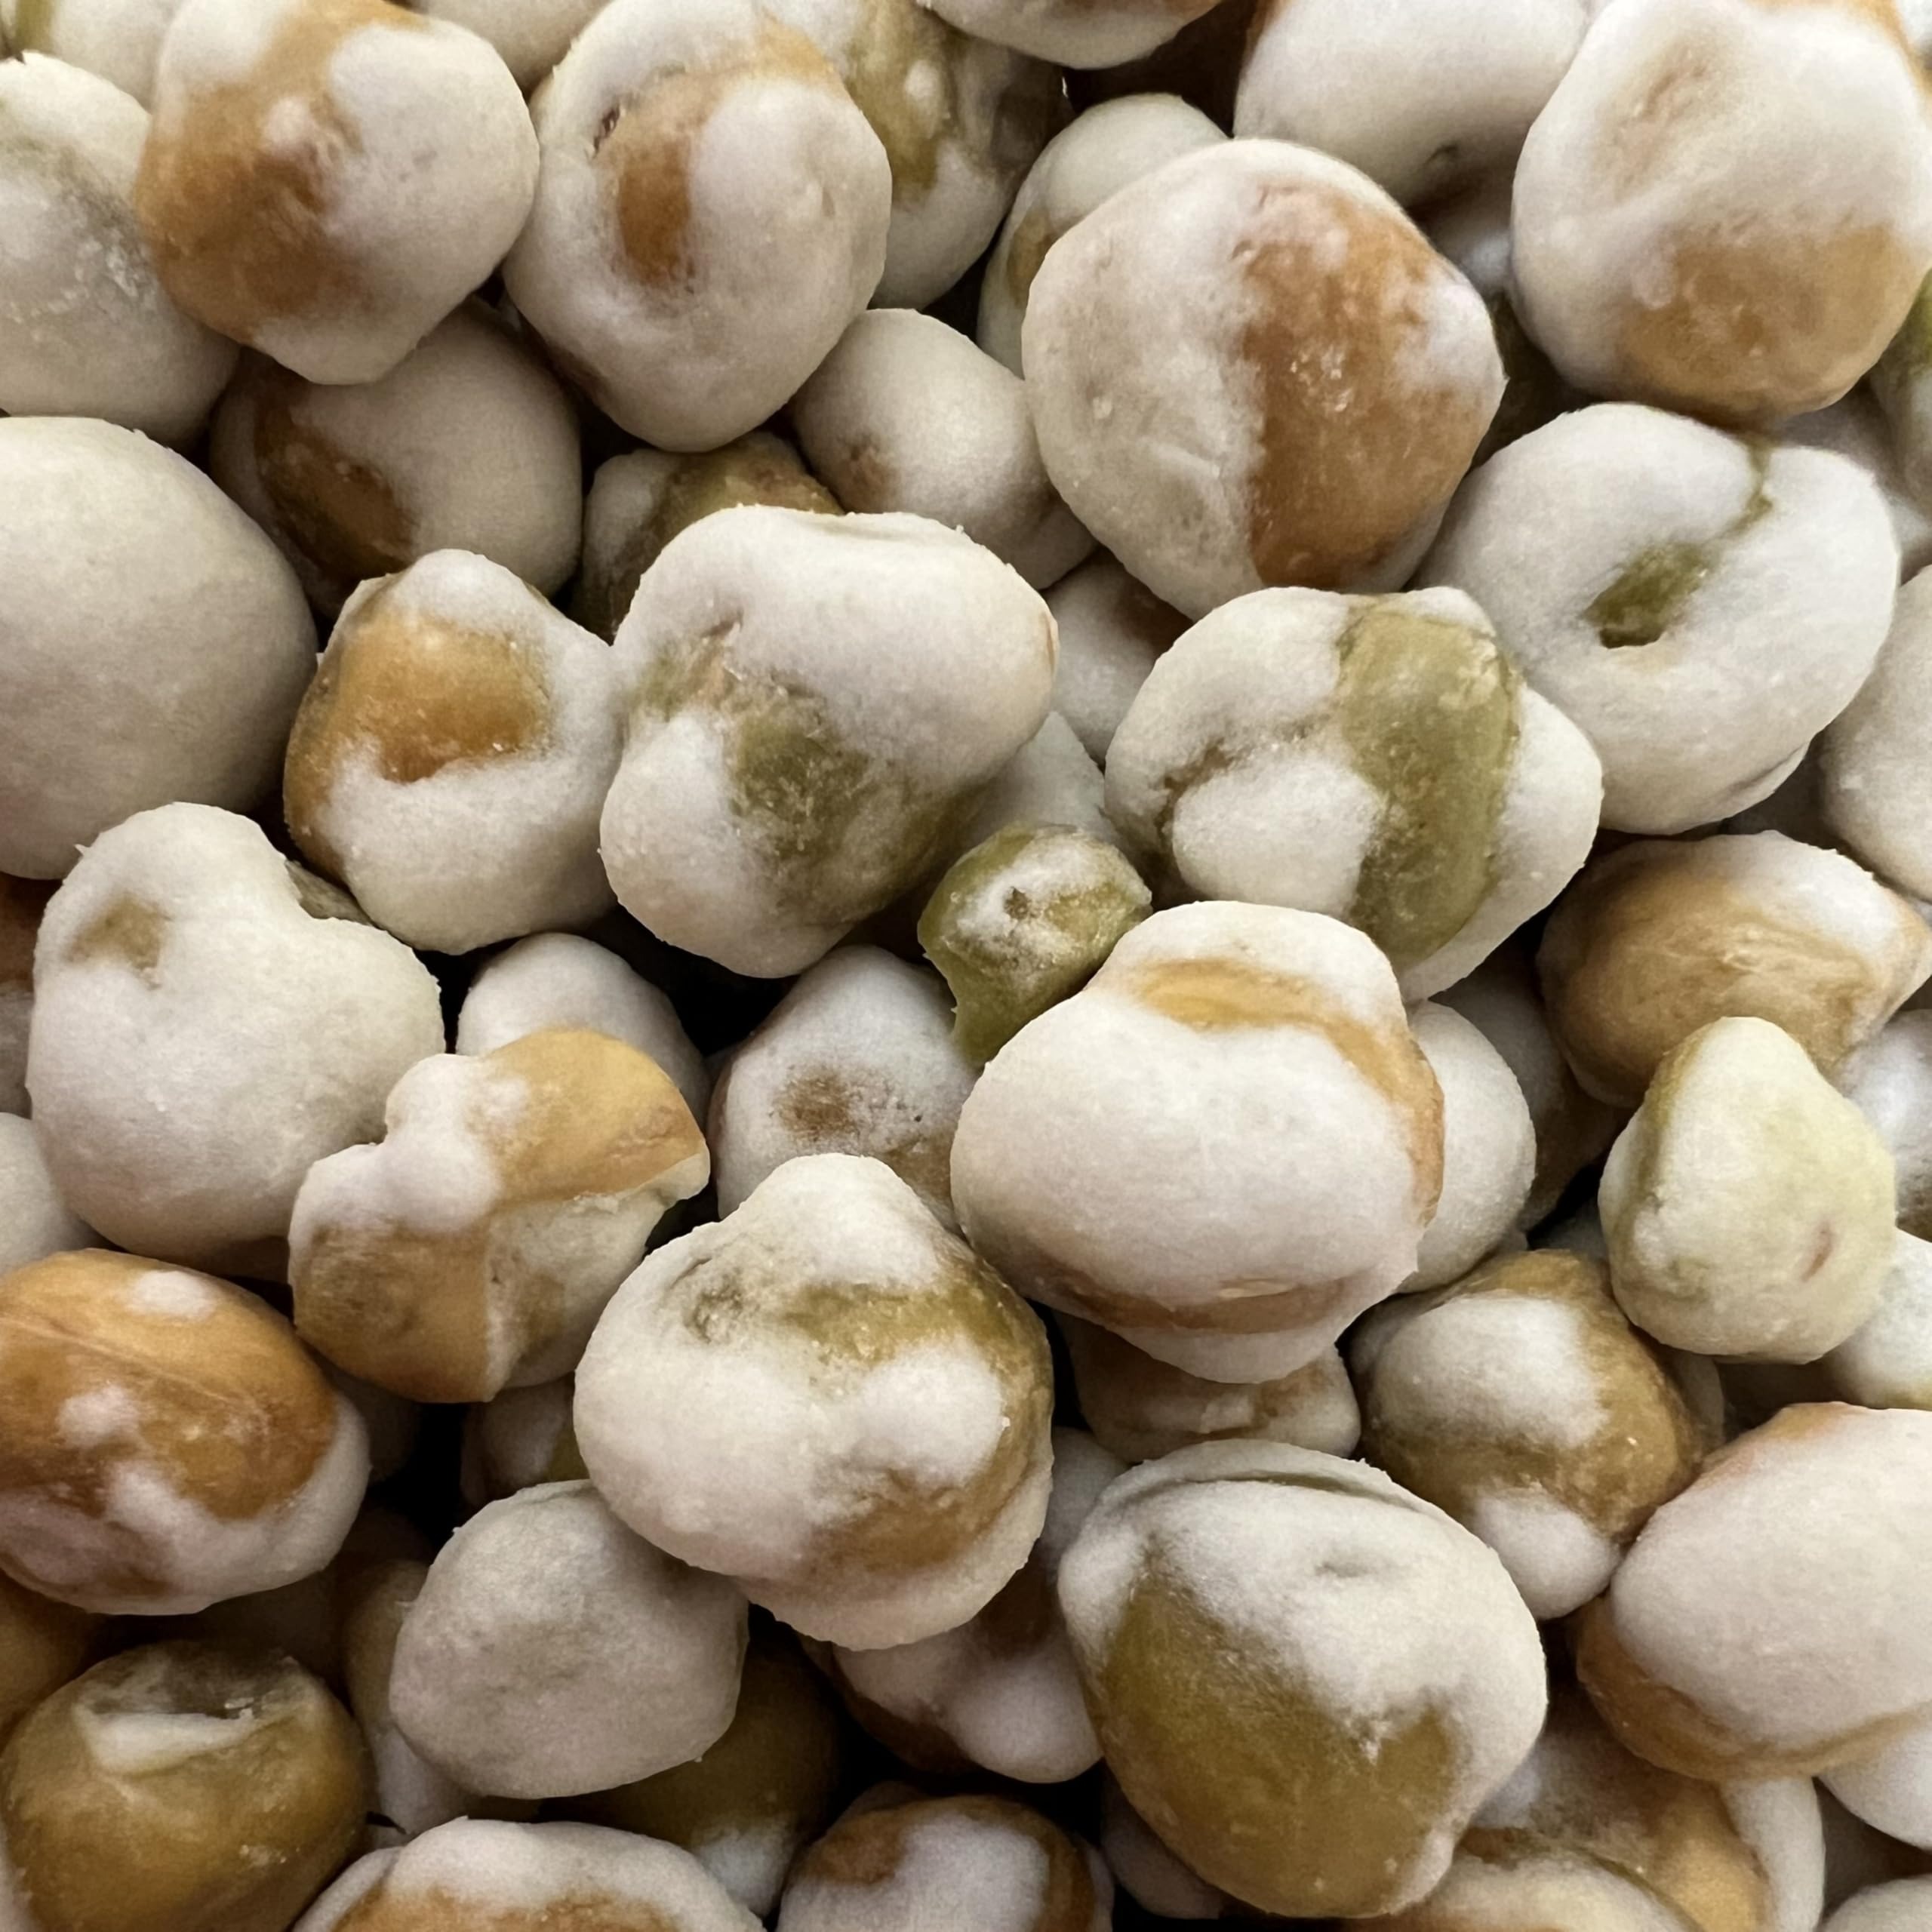
Item Name: Wasabi Peas - Crunchy Oriental Spicy Snack - by Its Delish, 16 Oz (1 lb) | Dried Green Pea Coated in Wasabi, Kosher & Vegan
Bullet Point 1: PREMIUM White Wasabi Coated Green Peas
Bullet Point 2: VALUE SIZE One pound (16 Oz) bulk bag Its Delish brand
Bullet Point 3: HOT & CRUNCHY Ready for the challenge? Stock up for a spicy snack!
Bullet Point 4: EXCELLENT for snacking at home, office and parties. Yummy, crunchy and hot!
Bullet Point 5: QUALITY Certified Kosher OU Parve Non-Dairy Packaged in the USA Shipped to you fresh!
Product Description: <p></p><b>Wasabi Peas - Crunchy Chinese Style Snack - by Its Delish</b> <p></p> Try these wasabi peas - you might laugh, you might cry! These colorful green garden peas coated in fiery Japanese wasabi horseradish are a fun and challenging snack. Kosher and vegan, they"ll be an excellent snack at your upcoming party or event. Enjoy!<p></p><b>About It's Delish!</b> <p></p>It's Delish was established in 1992 and is located in North Hollywood, California. It's Delish is a food manufacturer and distributor who produces over 500 gourmet food products including licorice, sour belts, taffies, caramels, Jordan almonds, chocolates, nuts, fruits, trail mixes, spices, and the spice blends. It's Delish also produces organics and all natural products. We give you the opportunity to order from the factory direct!<p></p>It’s Delish! prides itself on the four pillars that are at the foundation of everything we do.<p></p>Innovation Quality Value Service
Value: 1.0
Unit: Count

Price: 18.99